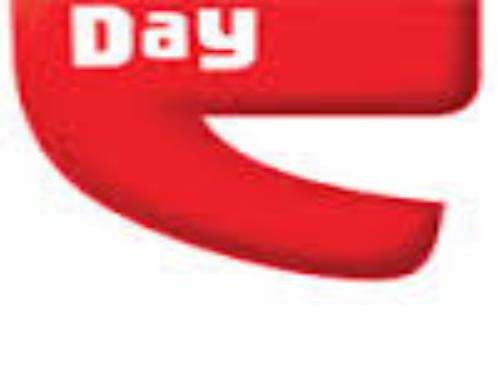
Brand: Cafe Coffee Day
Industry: Food